Fertőszentmiklós Airfield

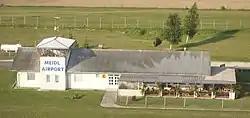
Main building

Fertőszentmiklós Airfield , also known as Meidl Airport, is an aerodrome located in the countryside southwest of Fertőszentmiklós, a city in Győr-Moson-Sopron county, Hungary. It is near the border with Austria.